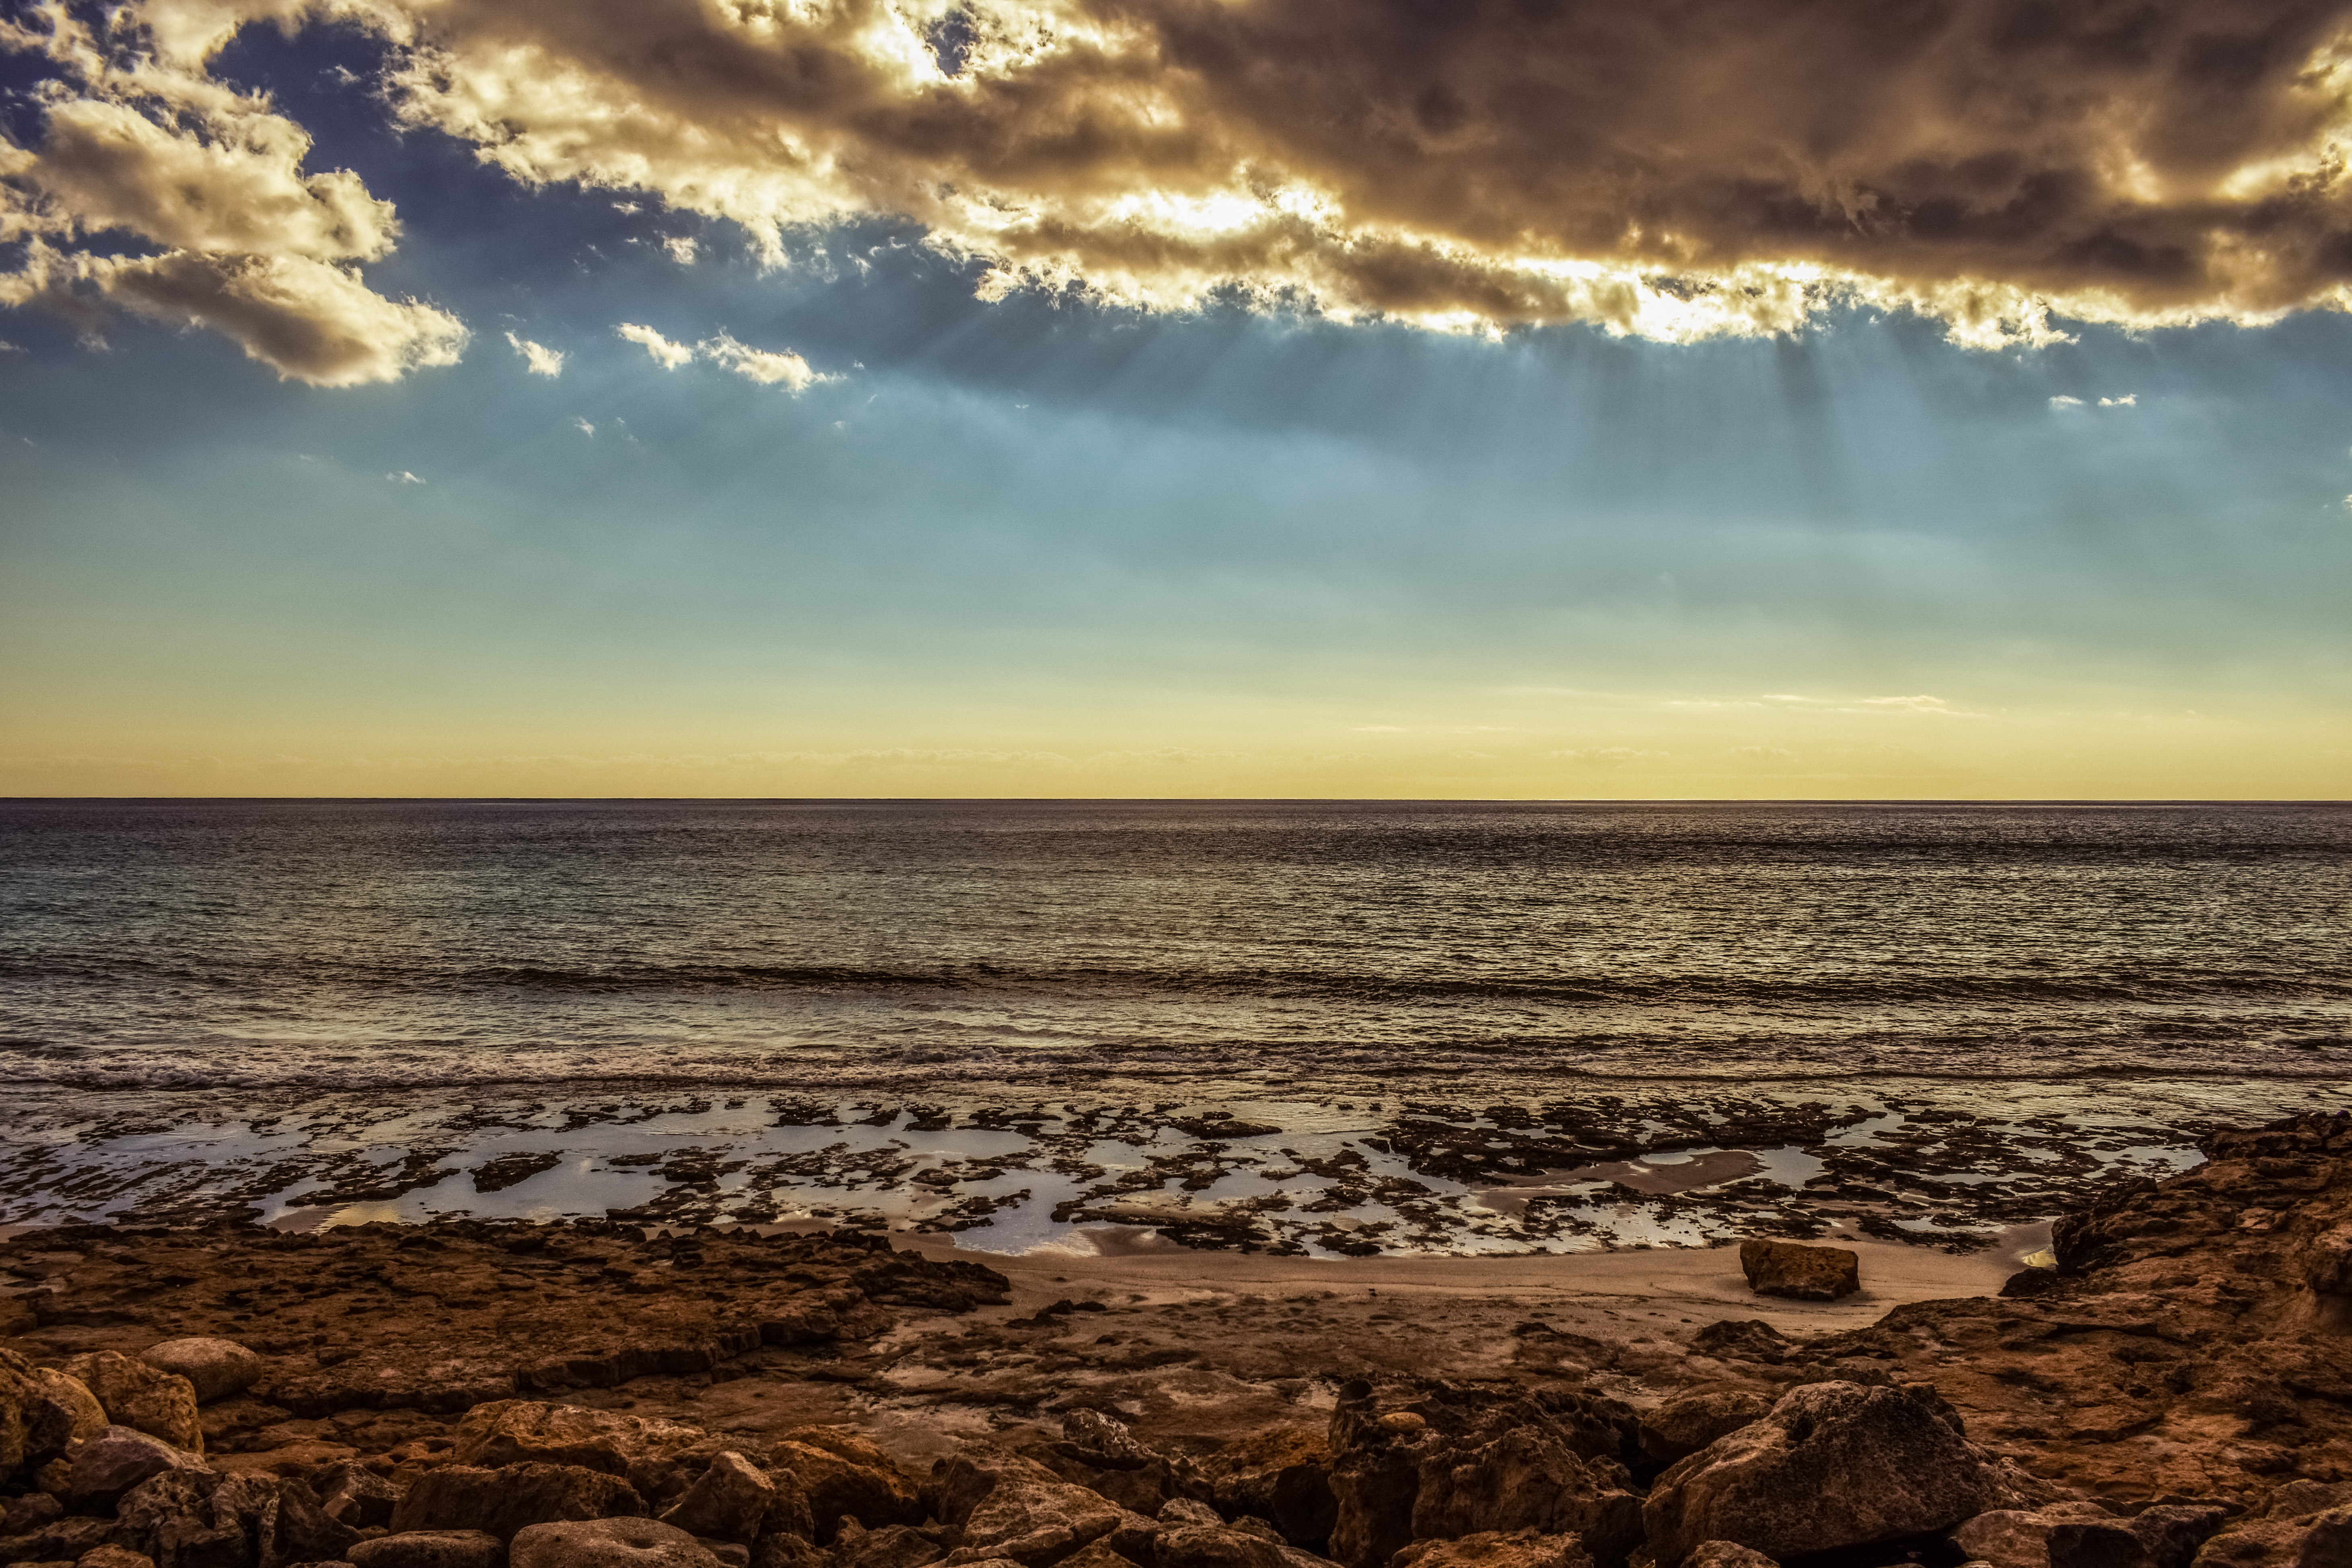
beach, landscape, sea, coast, nature, sand, rock, ocean, horizon, cloud, sky, sun, sunrise, sunset, sunlight, morning, shore, wave, dawn, dusk, evening, cove, reflection, material, body of water, clouds, afternoon, cyprus, sunbeam, ayia napa, meteorological phenomenon, wind wave